Describe the emotion expressed in this image:  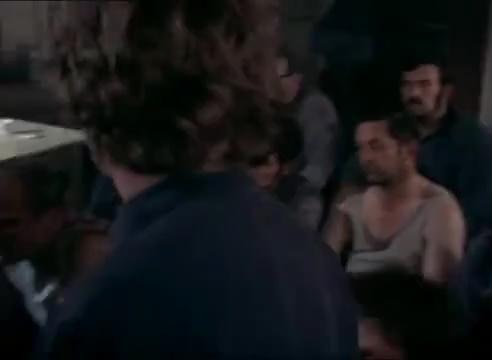
This person displays Fear, valence and arousal with low intensity.